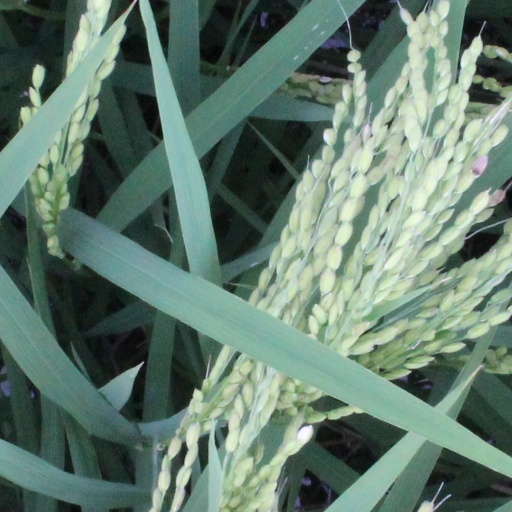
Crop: rice